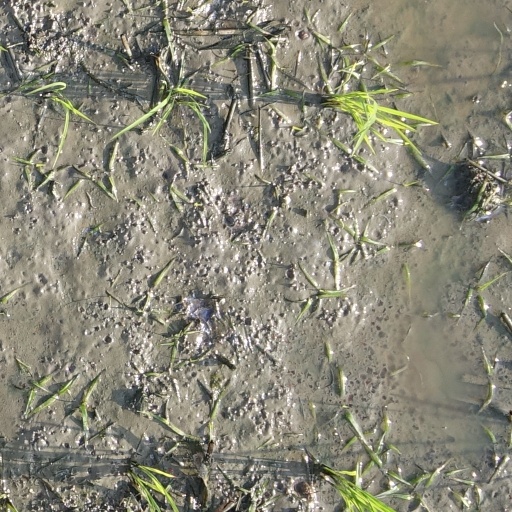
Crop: rice